Swanpool, Victoria

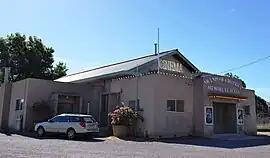
Memorial Hall and cinema

Swanpool is a town in north-east Victoria, Australia. The town is located on the Midland Highway and in the Rural City of Benalla local government area, north east of the state capital, Melbourne. At the , Swanpool and the surrounding district had a population of 227.